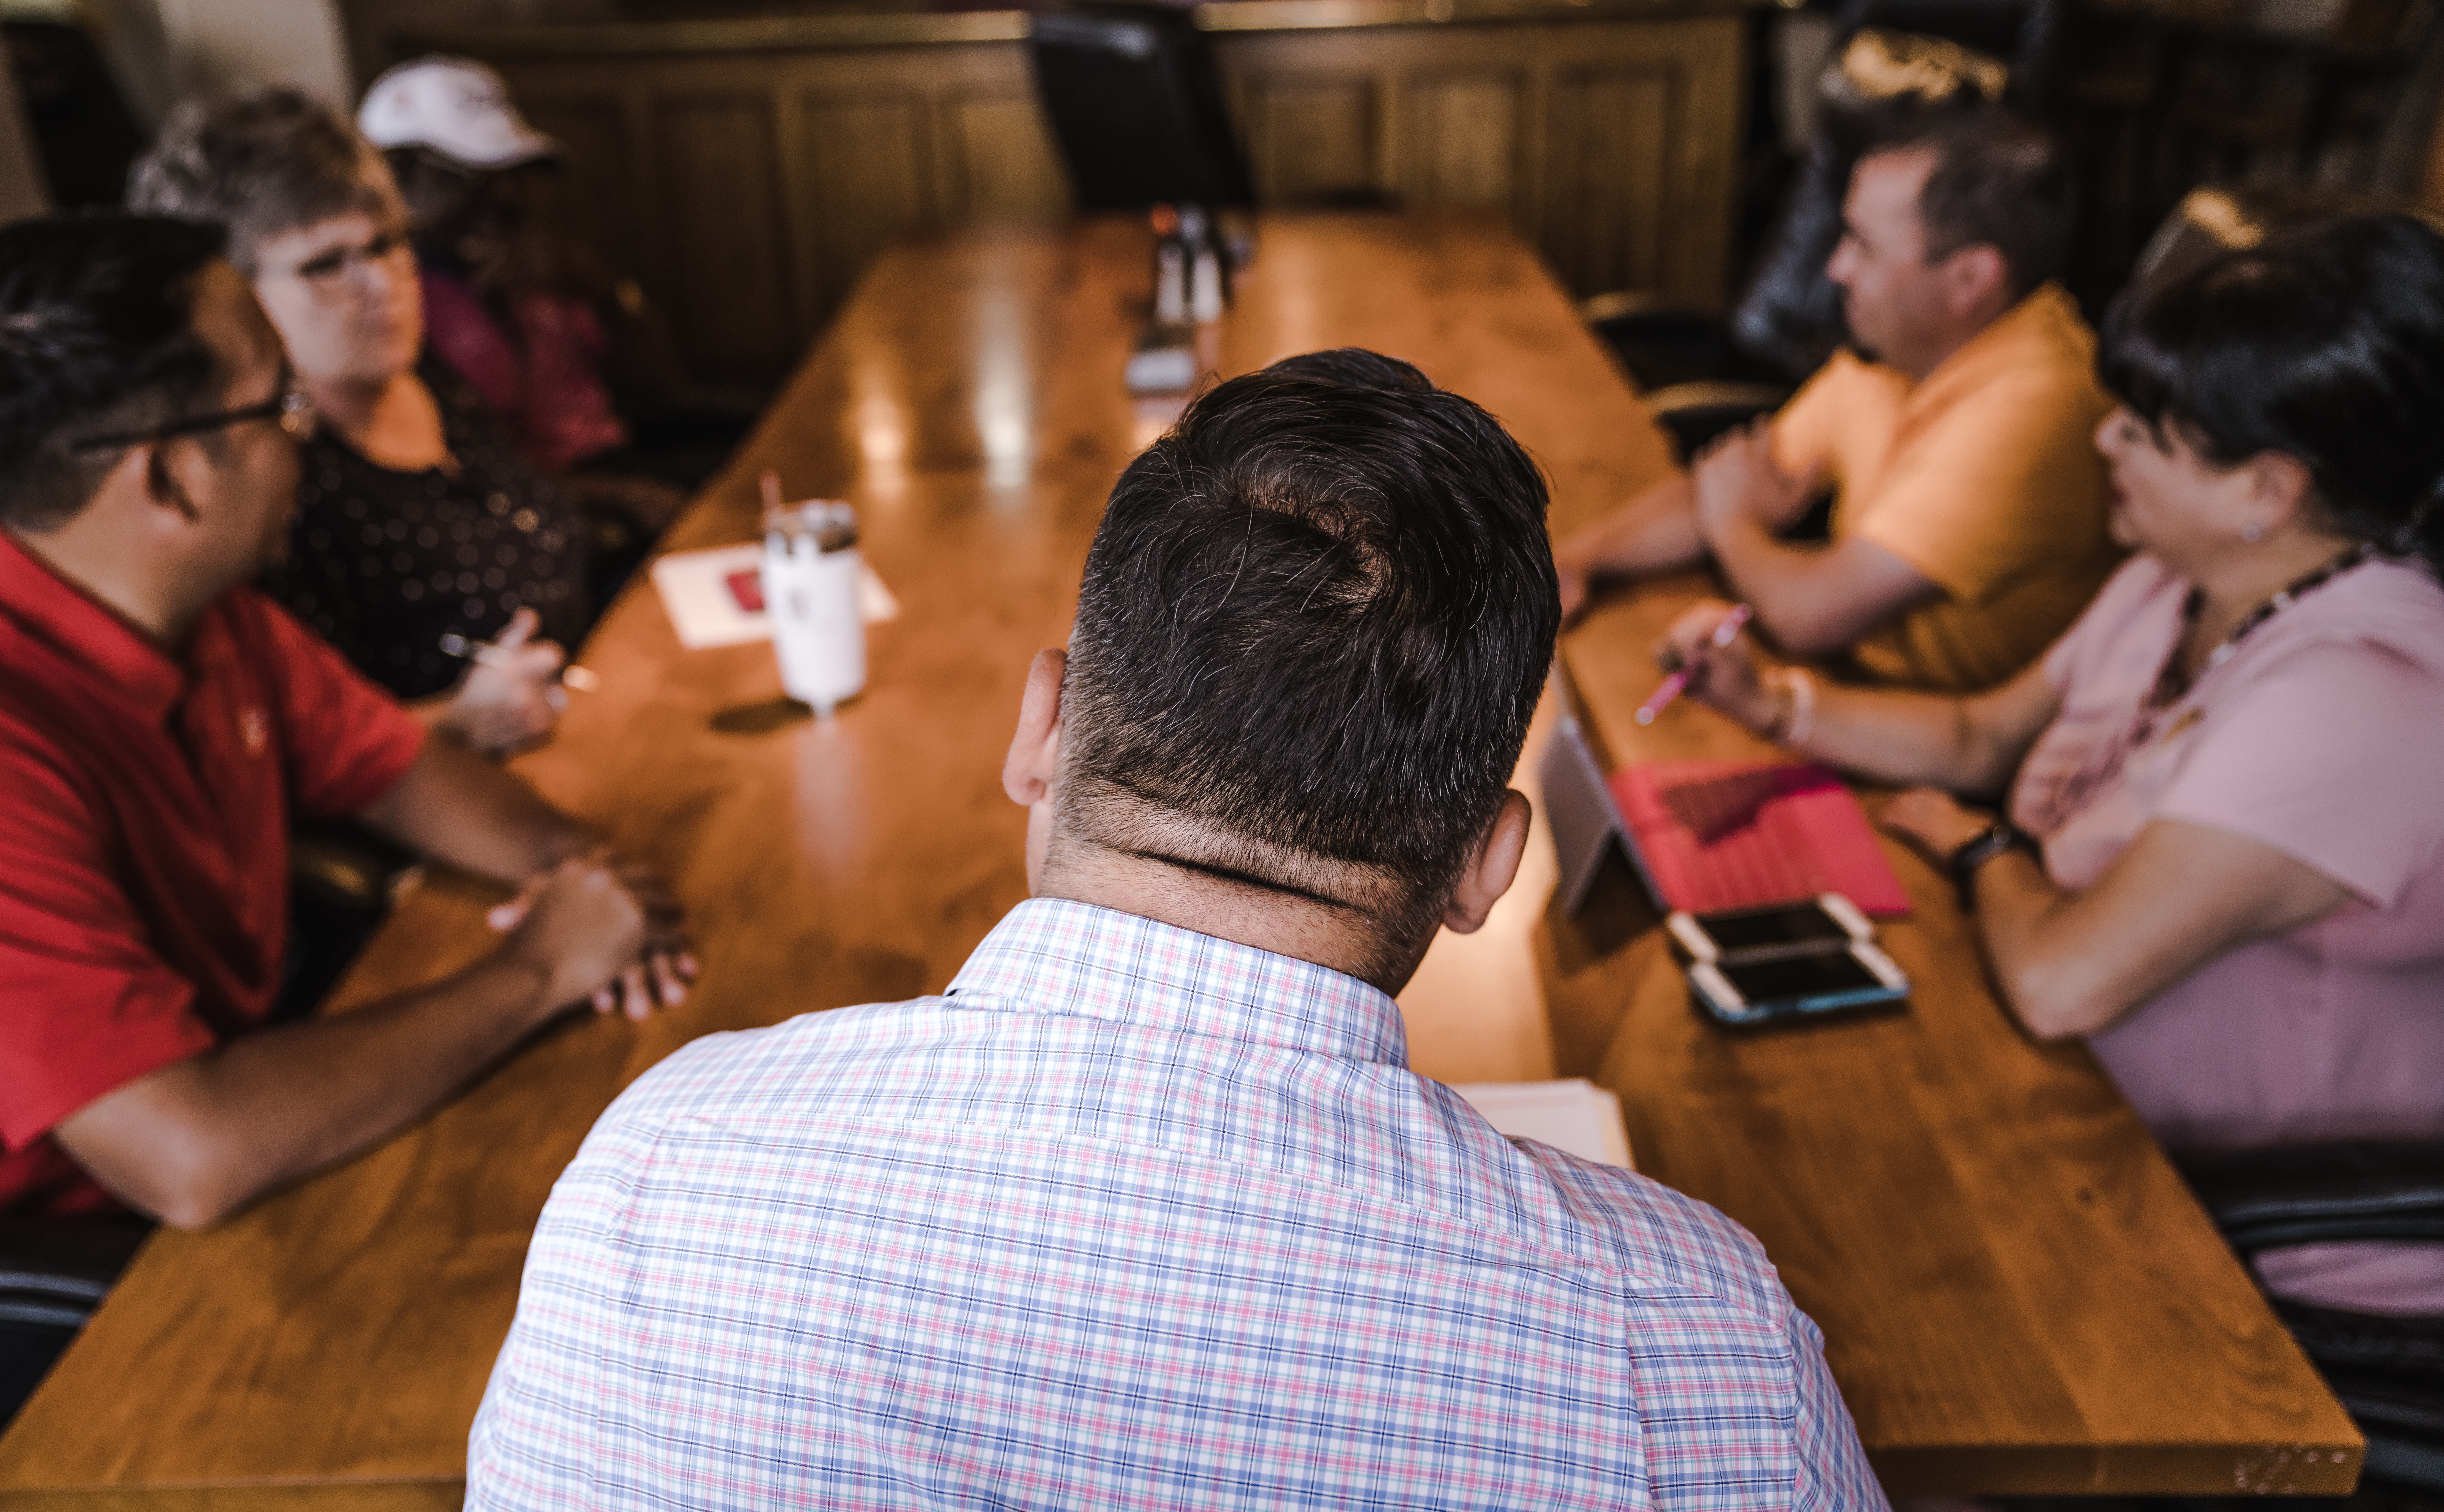
youth, fashion, event, design, fun, adaptation, restaurant, crowd